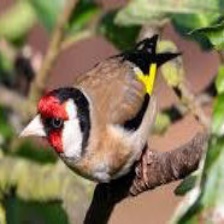
Species: EUROPEAN GOLDFINCH
Scientific name: CARDUELIS CARDUELIS
ImageNet parent category: goldfinch